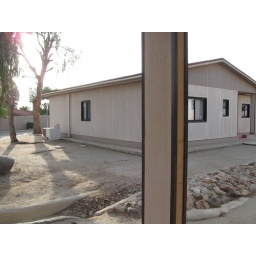
Next door to house in compound